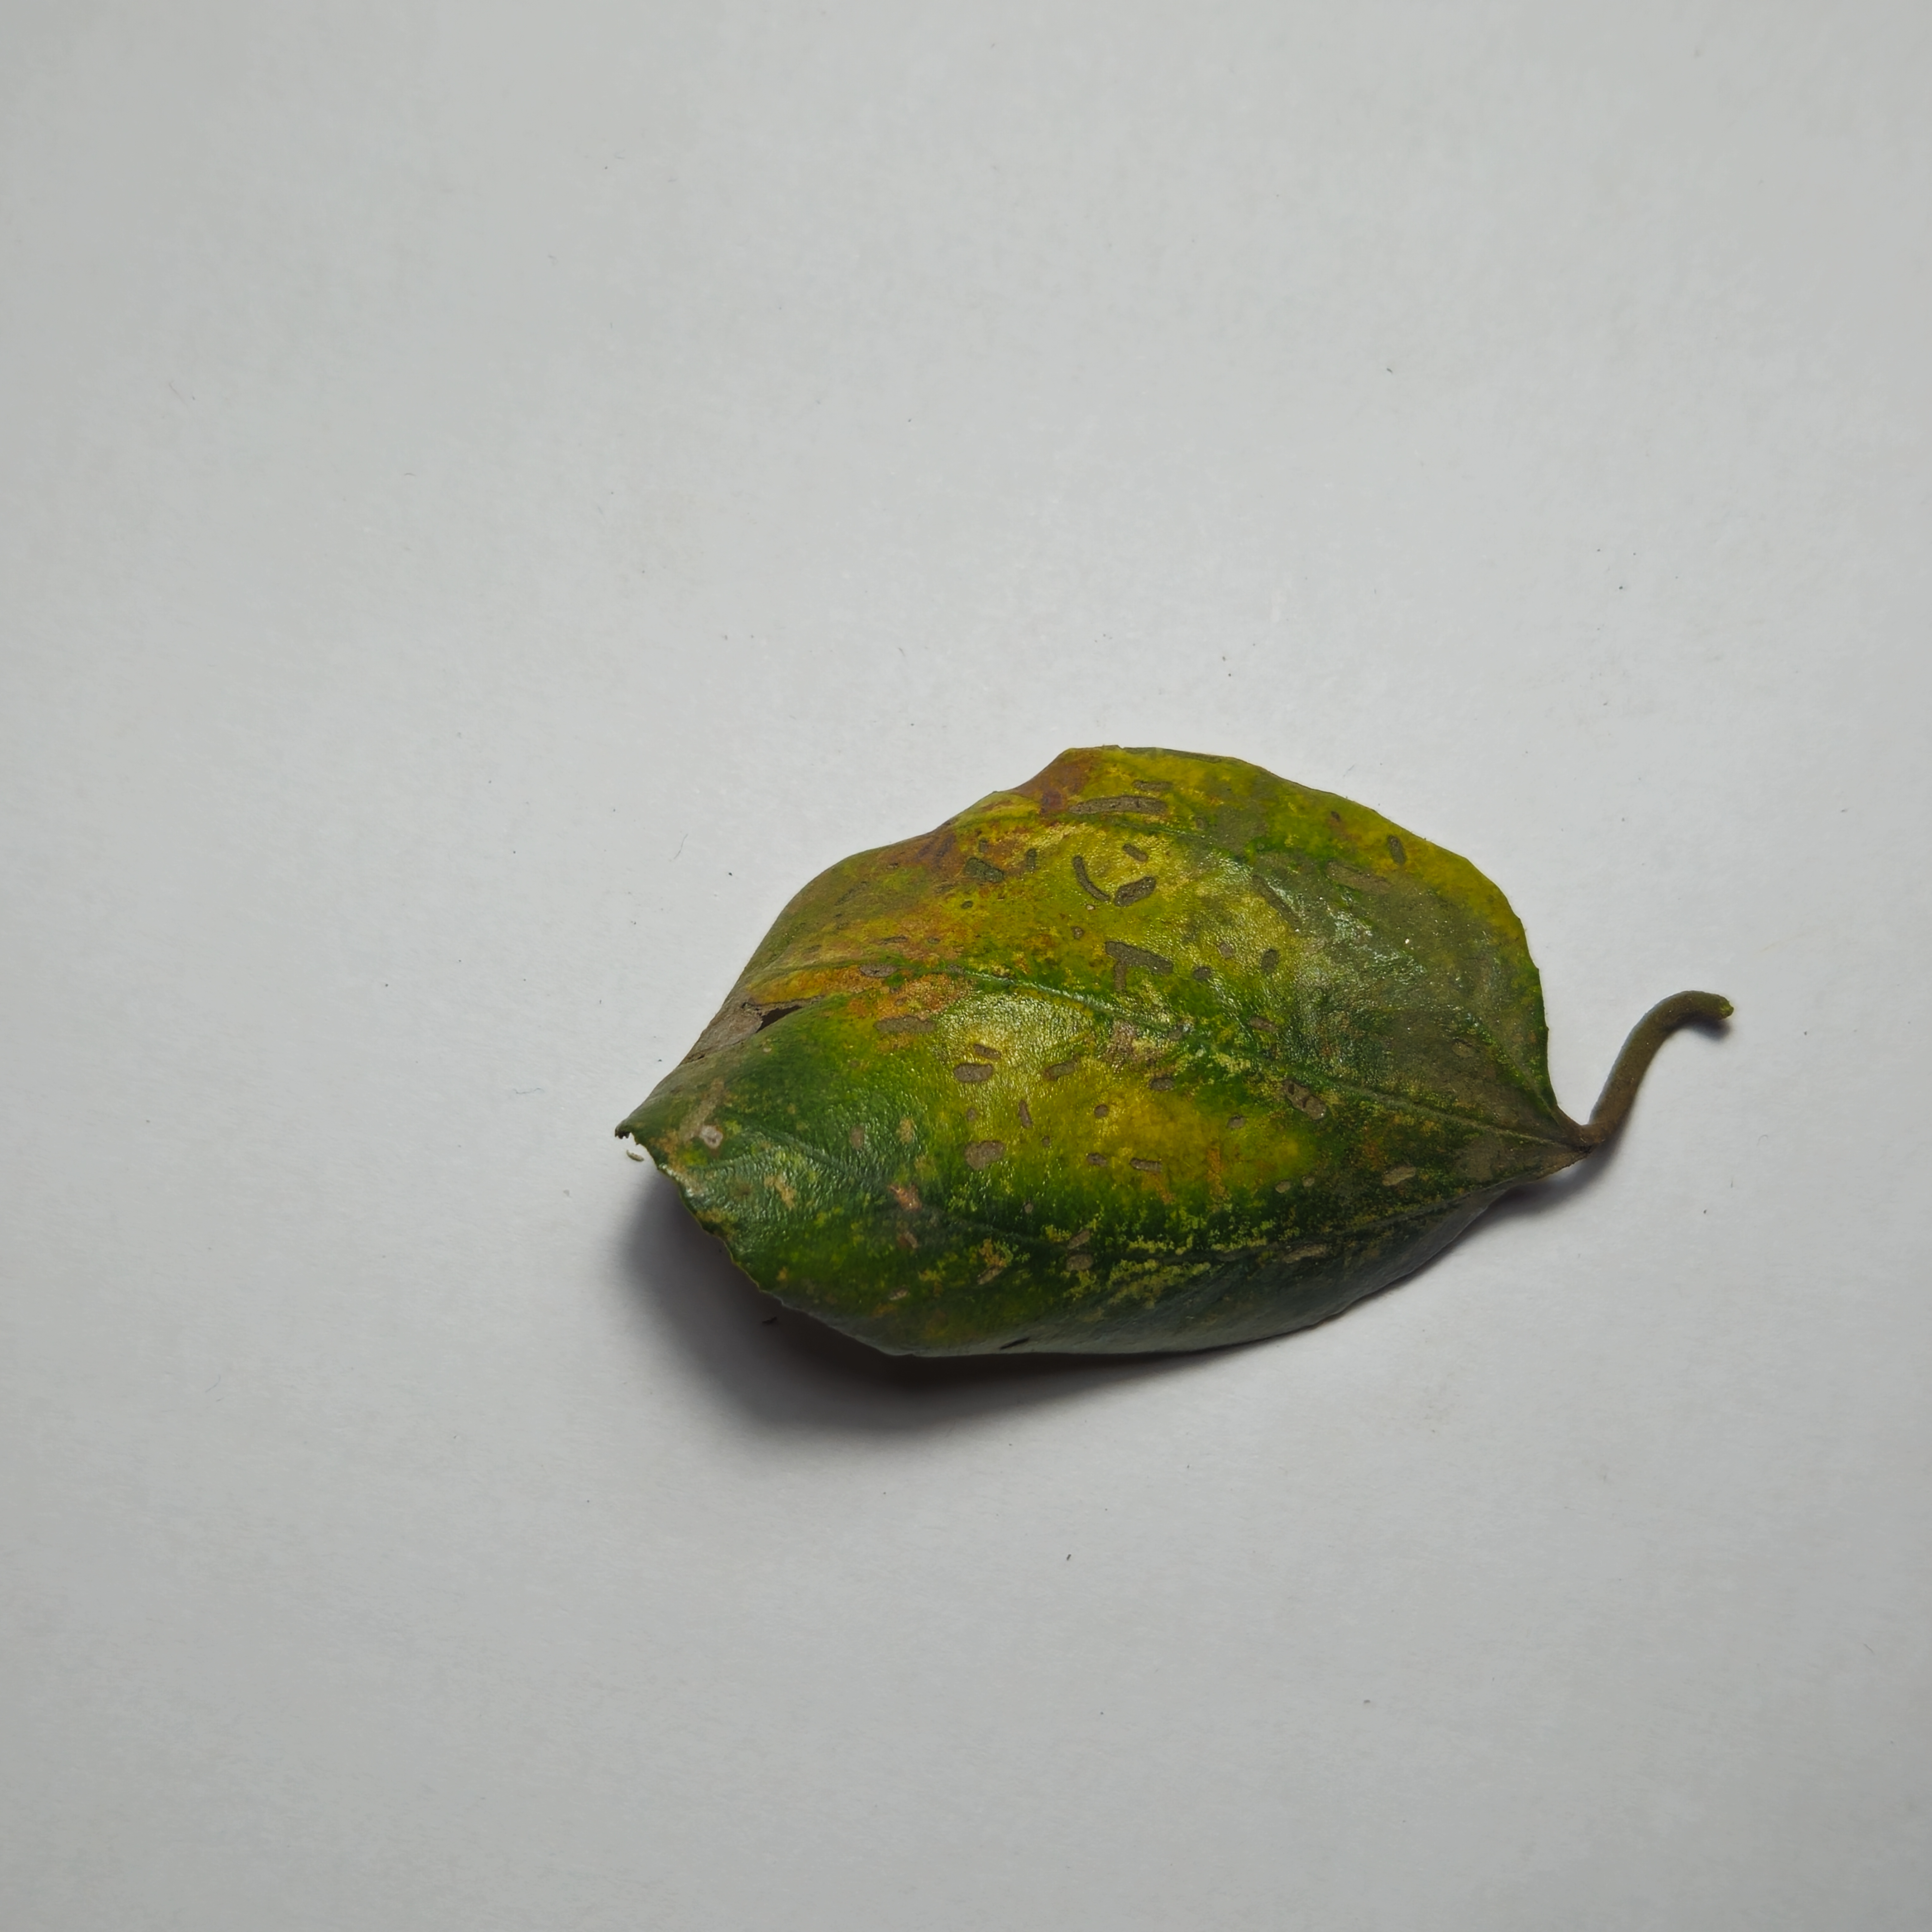
Label: Yellow